2012 Tour de France, Stage 11 to Stage 20

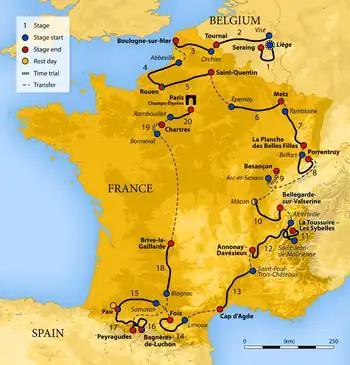
Overview of the stages; black lines represent distances covered in the individual stages, while dashed lines are the distances covered in transfers between the stages.

Stage 11 of the 2012 Tour de France was contested on 12 July and the race concluded with Stage 20 on 22 July. The second half of the race was situated entirely within France; starting with a mountain stage from Albertville to La Toussuire-Les Sybelles – incorporating two hors catégorie climbs during the stage – before the customary race-concluding stage finish on the Champs-Élysées in Paris.